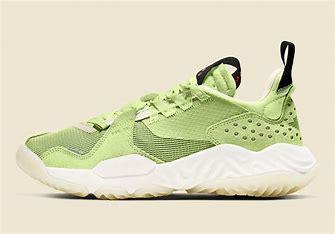
Brand: Jordan
Model: Delta